Truce term

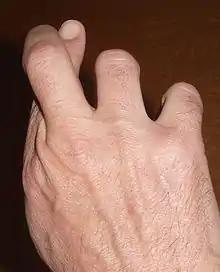
Crossed fingers are a common gesture accompanying truce terms in the UK, New Zealand and the US.

A truce term is a word or short phrase accepted within a community of children as an effective way of calling for a temporary respite or truce during a game or activity, such as tag or its variants. Common examples in English speaking cultures are "barley", "fainites", "crosses", "kings" and ' in the United Kingdom, "pegs" and "nibs" in New Zealand and variants of "barley" in Australia. In the United States, terms based on "time-out" have, from the 1950s onwards, largely supplanted earlier common terms based on "kings" and '. Since the late 1980s "time-out" has been recorded in other English-speaking cultures besides the US. Examples of use of truce terms are if a child has a stitch or wants to raise a point on the rules of the game.